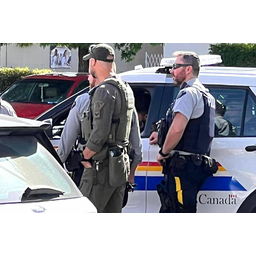
Label: paper